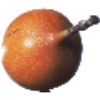
Label: Granadilla 1